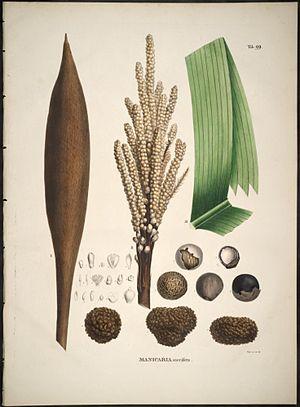
Manicaria est un genre de plantes de la famille des Arecaceae comprenant une seule espèce, Manicaria saccifera. On trouve ce palmier sur l'île de la Trinité, en Amérique centrale et en Amérique du Sud.